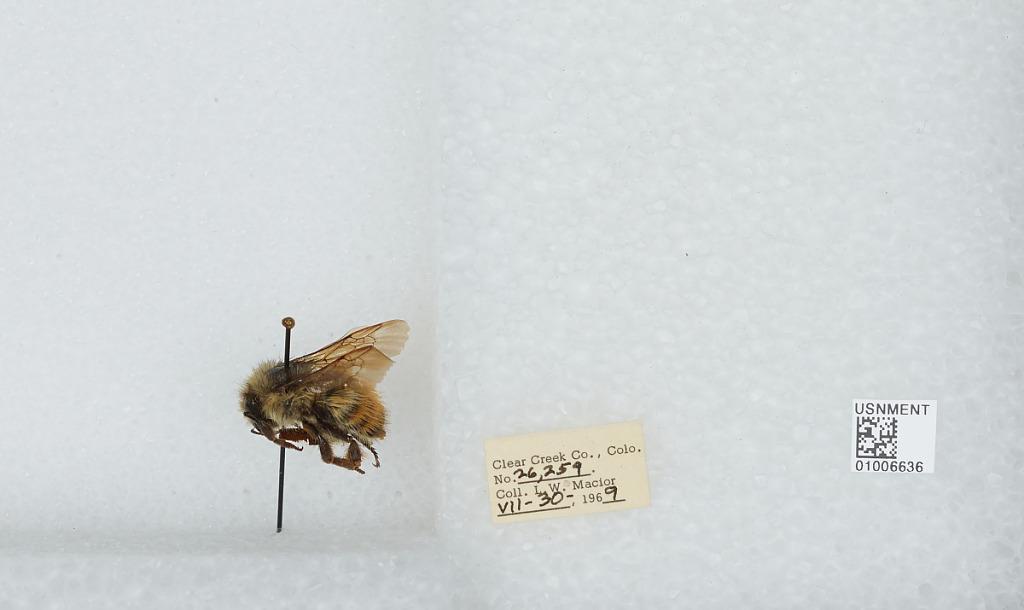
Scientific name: Bombus (Pyrobombus) flavifrons Cresson
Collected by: L. Macior
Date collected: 1969-7-30
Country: United States
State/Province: Colorado
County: Clear Creek
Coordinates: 39.69, -105.64